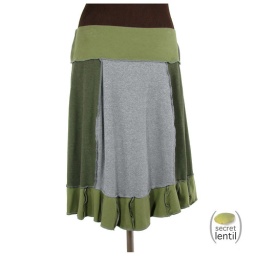
shaded olive: knee length reconstructed skirt in green and gray